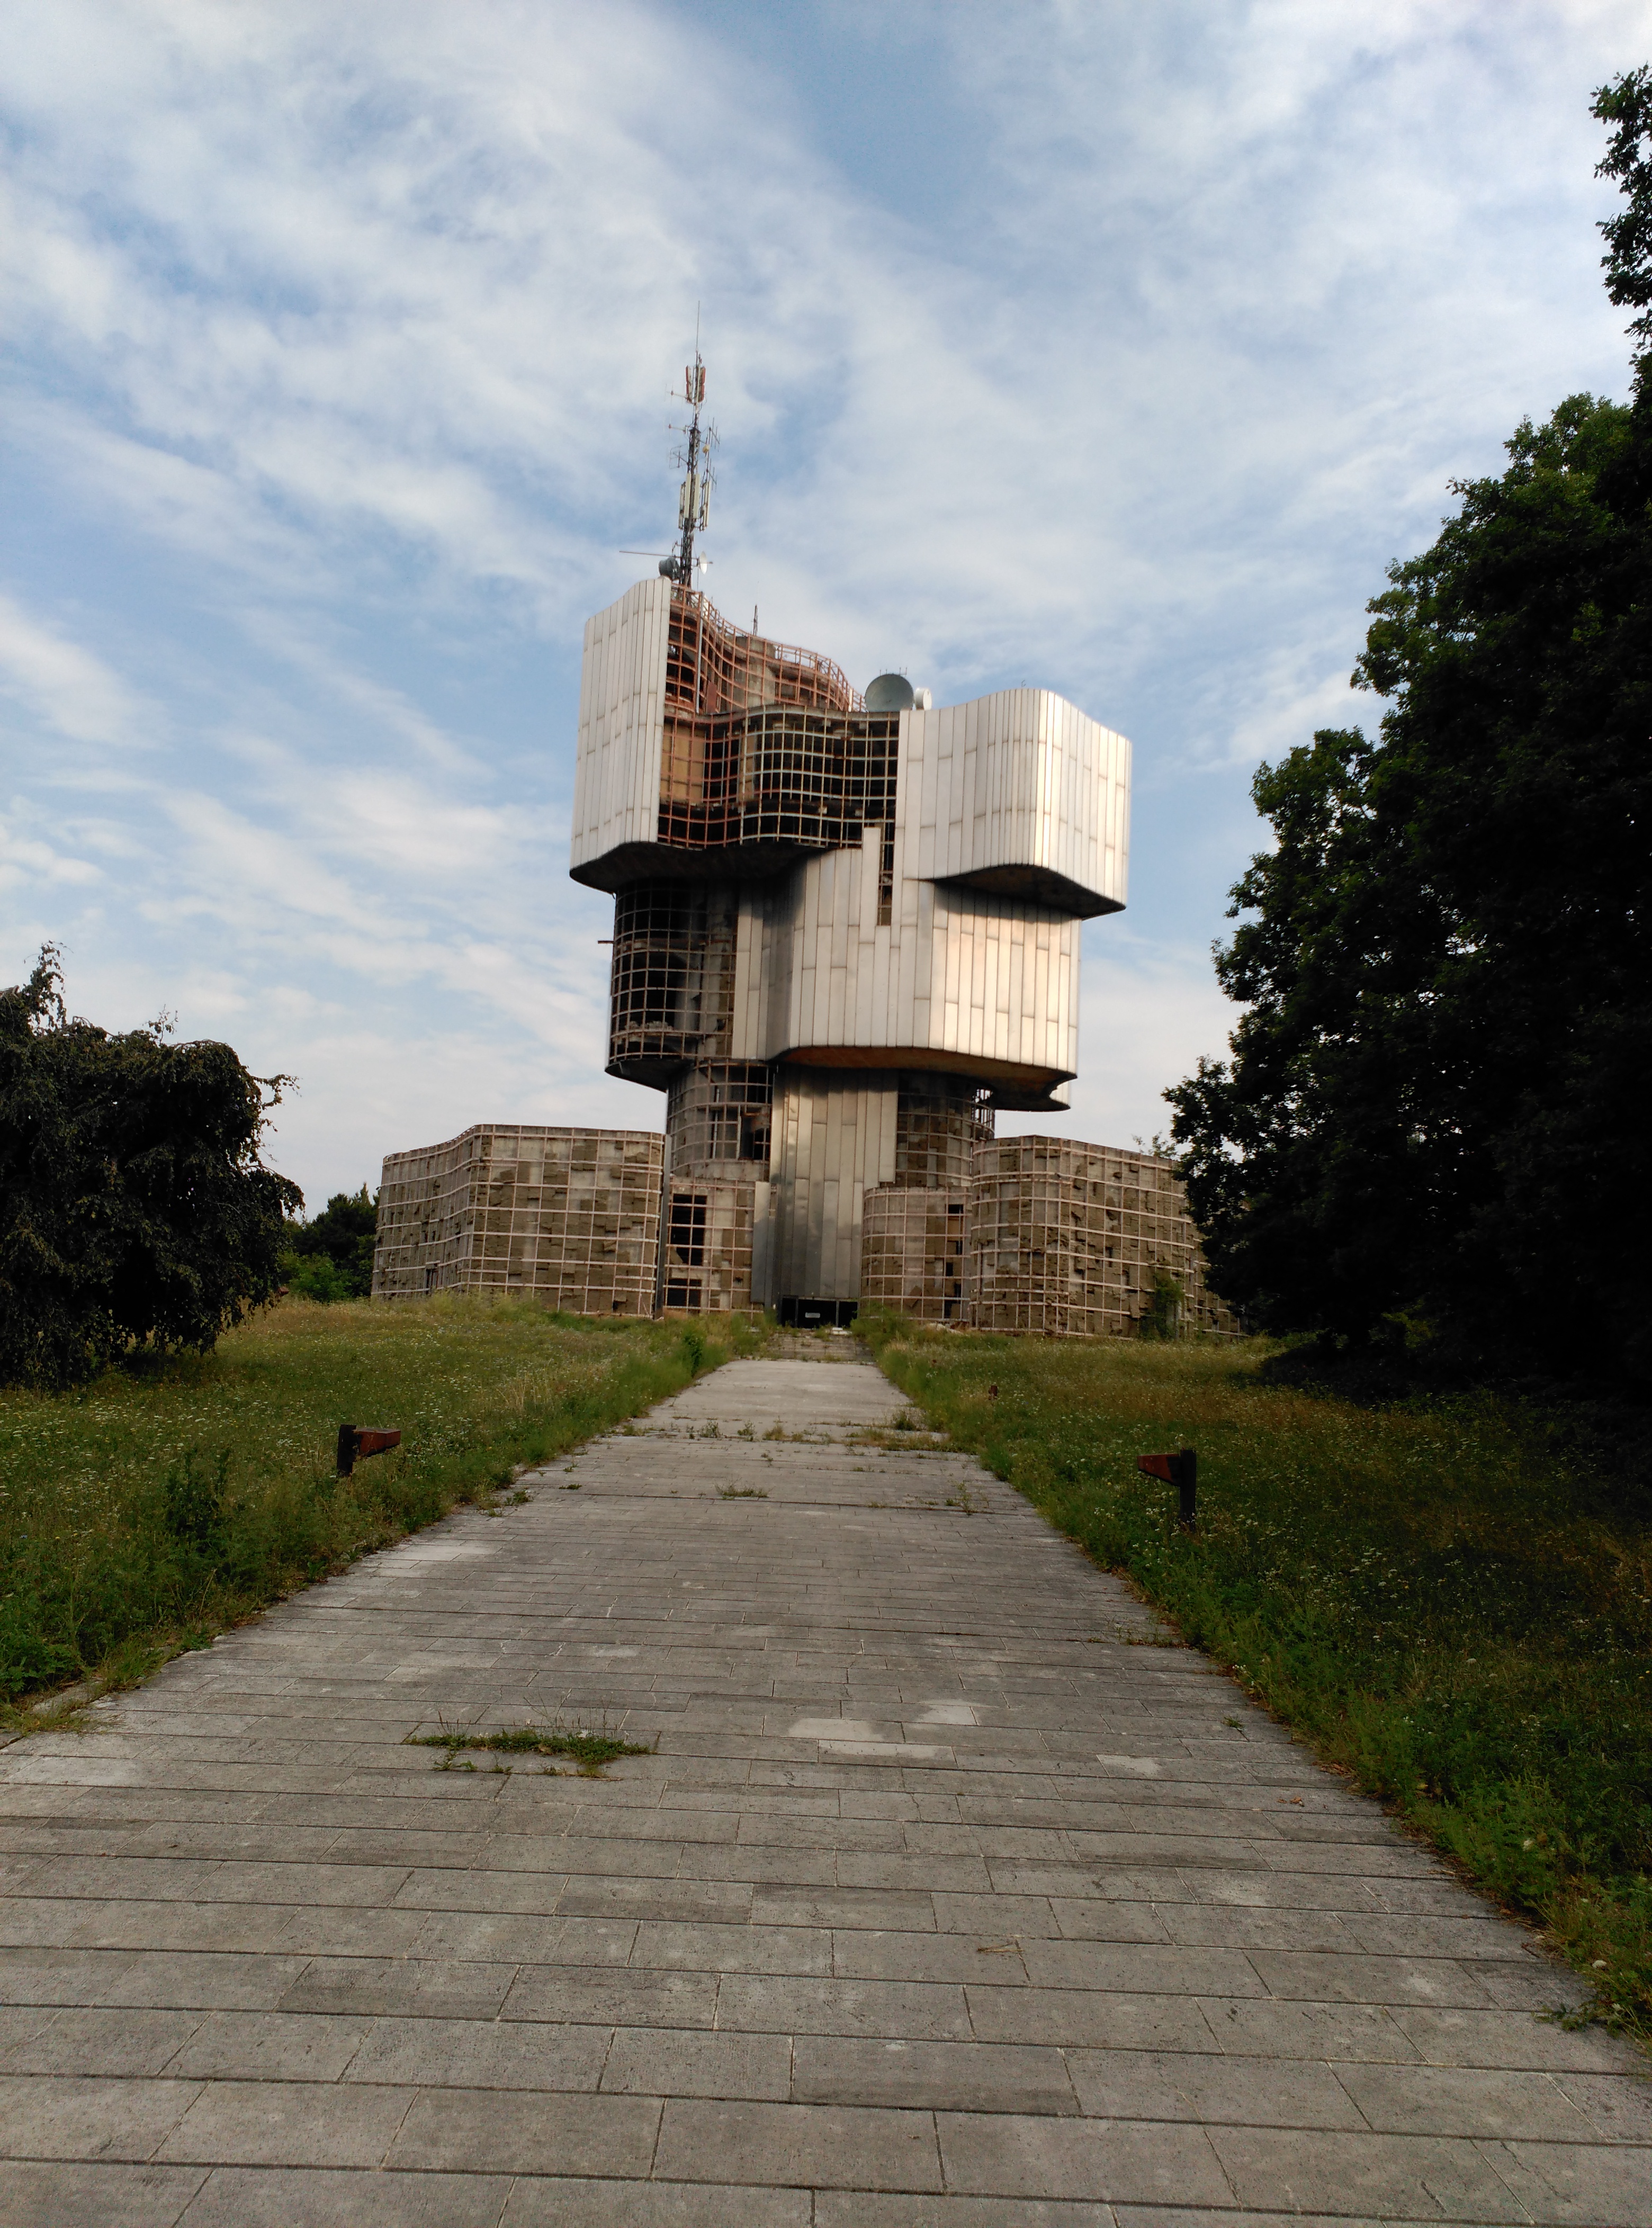
natural, architecture, sky, building, tree, house, road, city, tourism